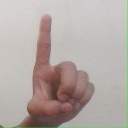
अक्षर: ड